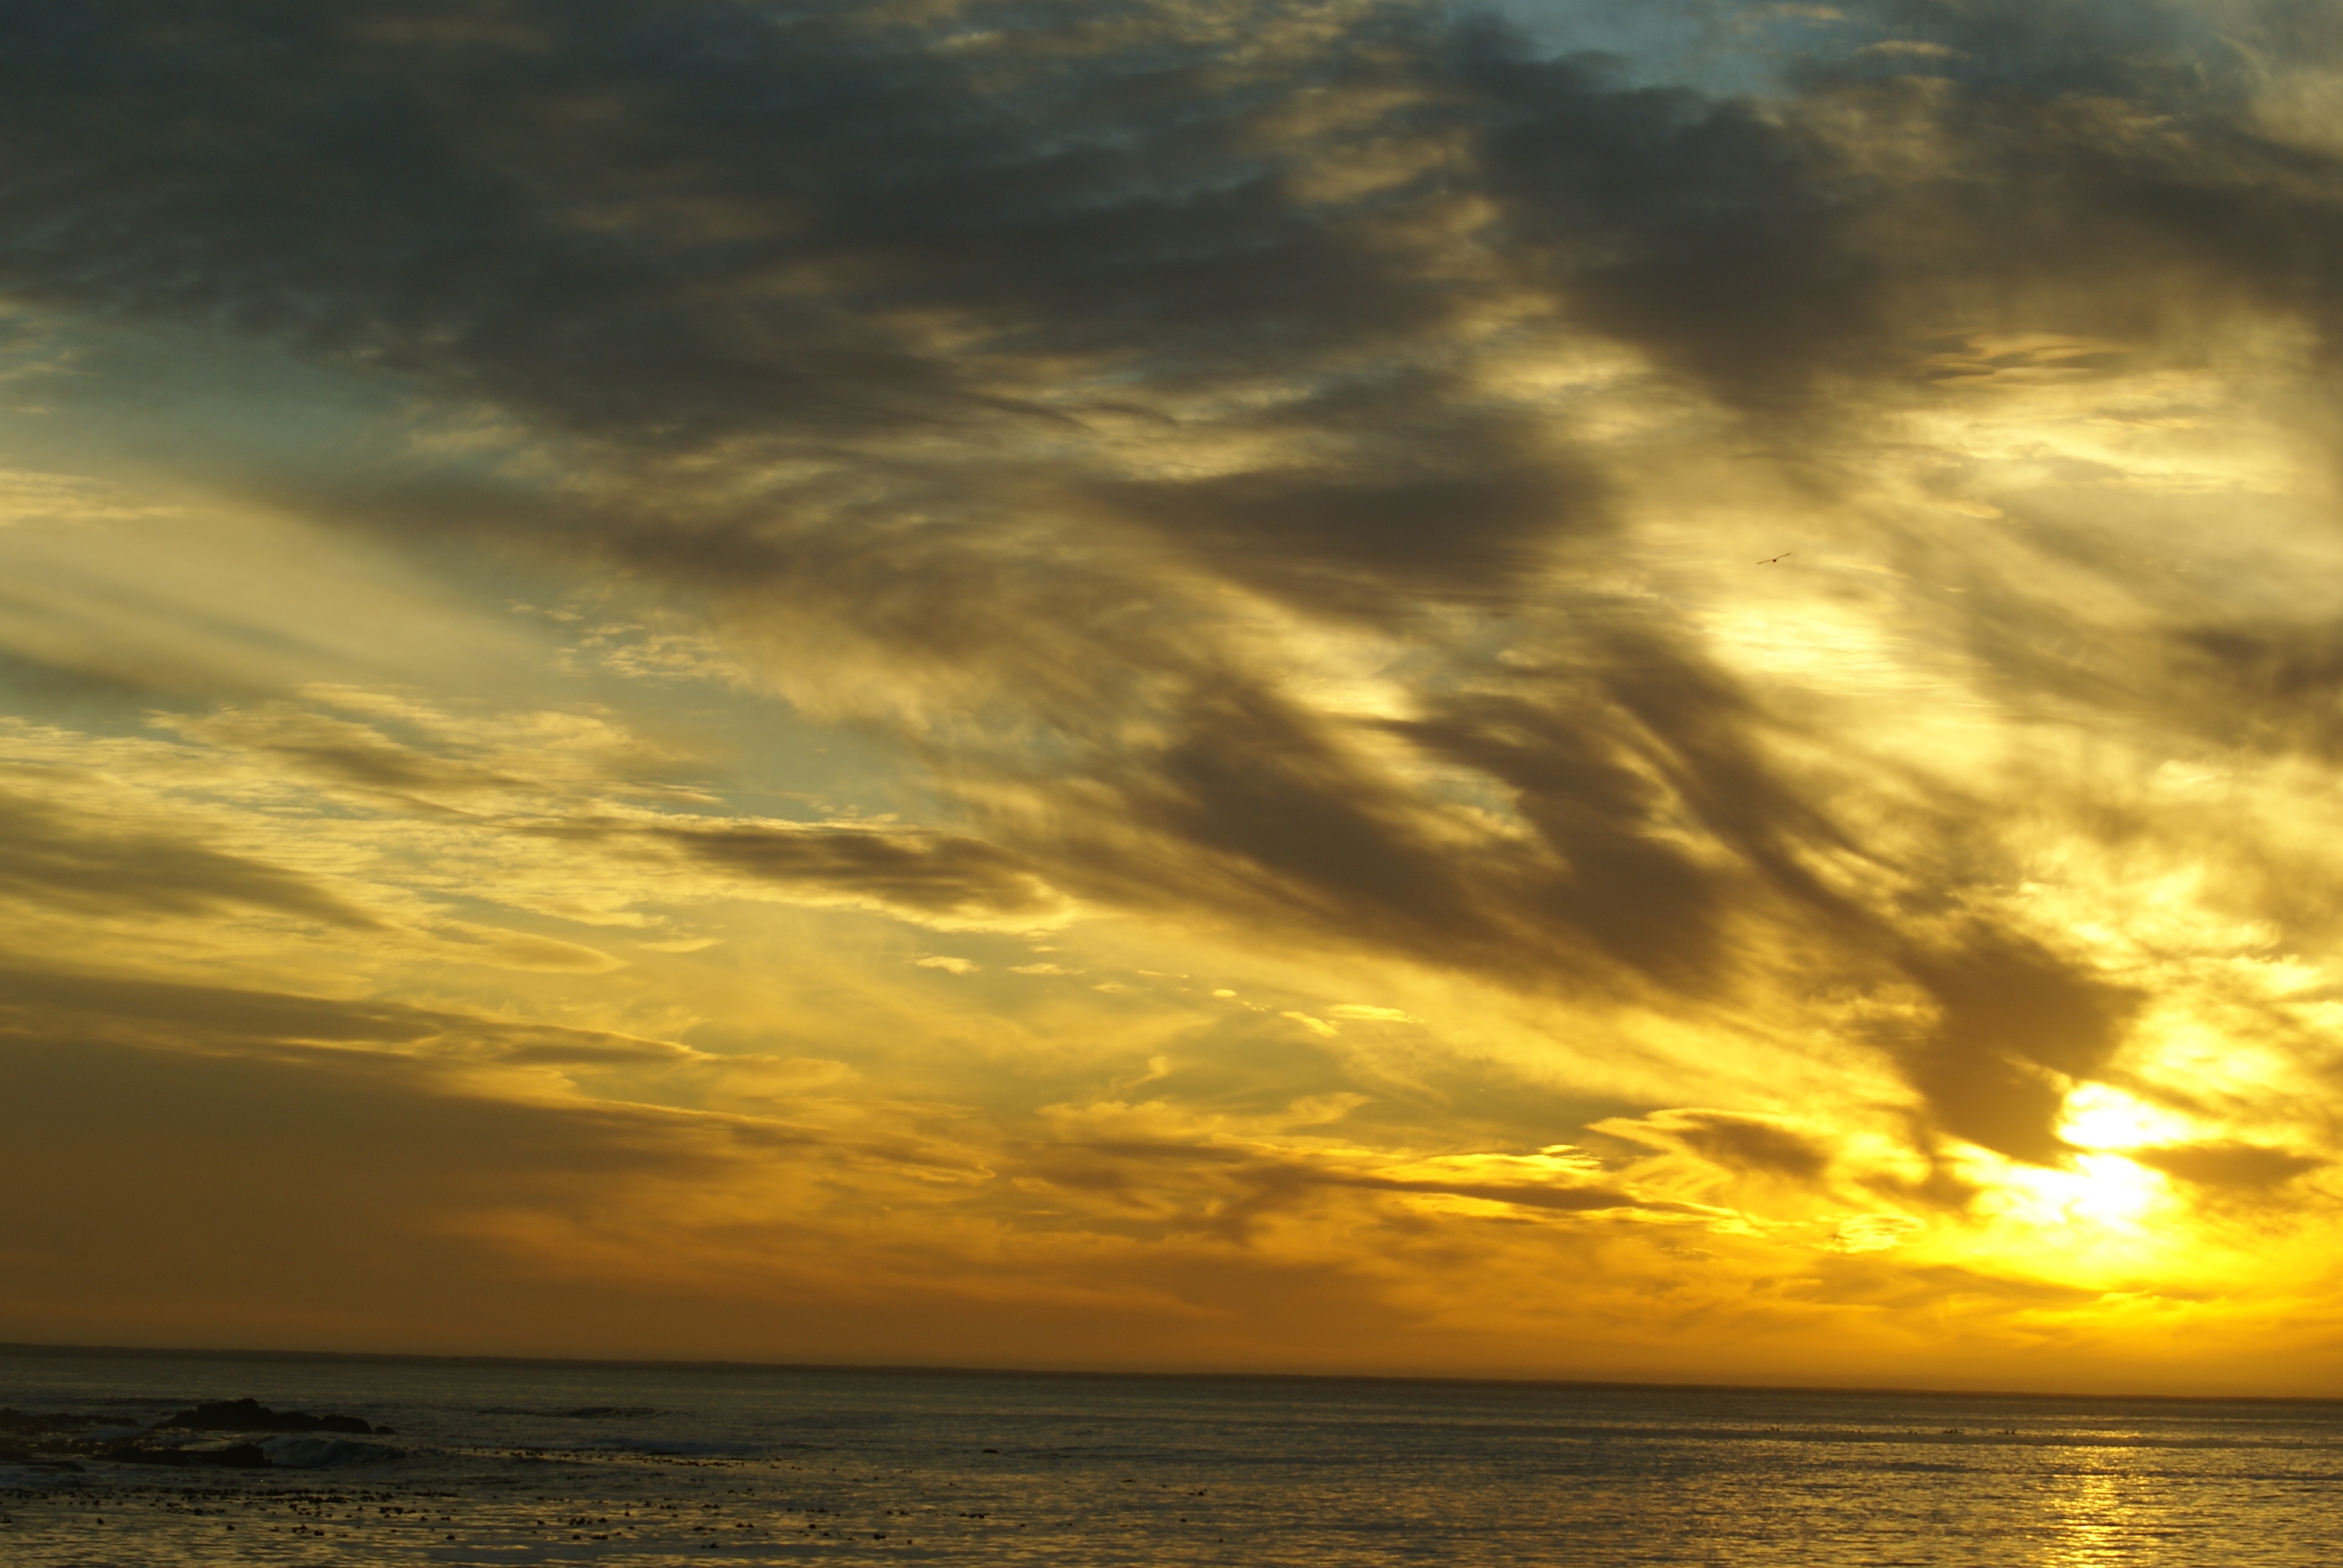
beach, sea, coast, ocean, horizon, cloud, sky, sun, sunrise, sunset, sunlight, morning, shore, wave, dawn, atmosphere, dusk, evening, twilight, reflection, beautiful, afterglow, wind wave